Tootsie Pop

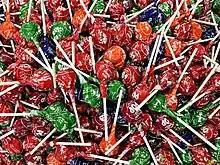
Various wrapped Tootsie Roll Pops

Tootsie Pops are known for the catch phrase "How many licks does it take to get to the Tootsie Roll center of a Tootsie Pop?" The phrase was first introduced in an animated commercial which debuted on US television in 1969. In the original television ad, a questioning boy (voiced by Buddy Foster) proposes the question to a cow (voiced by Frank Nelson), a fox (voiced by Paul Frees), a turtle (voiced by Ralph James) and an owl (voiced by Paul Winchell). Each one of the first three animals tells the kid to ask someone else, explaining that they would bite a Tootsie Pop every time they lick one. Eventually, he asks the owl, appearing wise, who offers to investigate. He starts licking the orange Tootsie Pop, but bites into it after only three licks. The child walks away, saying to himself, "If there's anything I can't stand, it's a smart owl." The commercial ends the same way, with various flavored Tootsie Pops unwrapped and being "licked away" until being crunched in the center with Herschel Bernardi asking, "How many licks does it take to get to the Tootsie Roll center of a Tootsie pop? The world may never know."